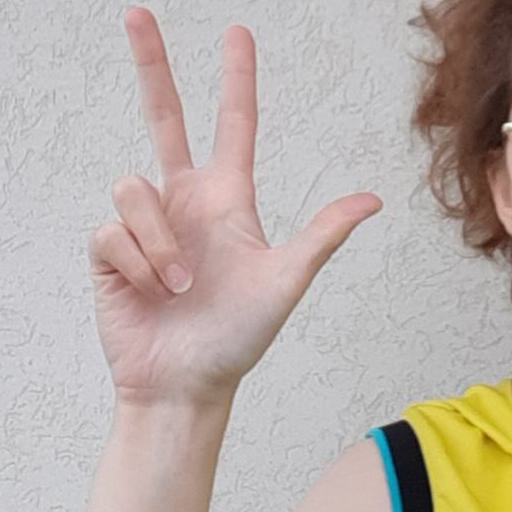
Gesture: three2